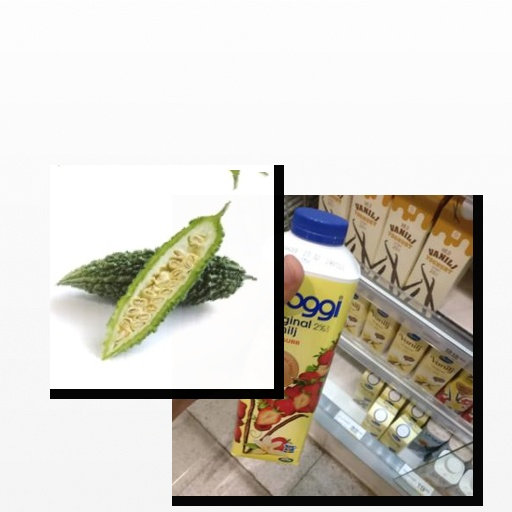
Food items: bitter_gourd, strawberry_yoghurt